Dominici affair

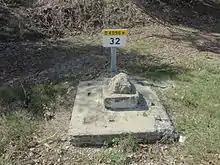
Kilometre post where the crime occurred

The Dominici affair was the criminal investigation into the murder of three Britons in France. During the night of 4/5 August 1952, Sir Jack Drummond, a 61-year-old scientist; his 44-year-old wife Anne (née Wilbraham); and their 10-year-old daughter Elizabeth were murdered next to their car, a green Hillman, with registration "NNK 686" which was parked in a lay-by near "La Grand'Terre", the farm belonging to the Dominici family, located near the village of Lurs in the département of Basses-Alpes (now Alpes-de-Haute-Provence). Gaston Dominici was convicted of the three murders in 1957 and sentenced to death. In 1957, with lingering questions about Dominici's guilt, President René Coty commuted the sentence to life imprisonment, and on 14 July 1960, President Charles de Gaulle ordered Dominici's release on humanitarian grounds due to his poor health. Dominici was never pardoned or given a re-trial and died on 4 April 1965.